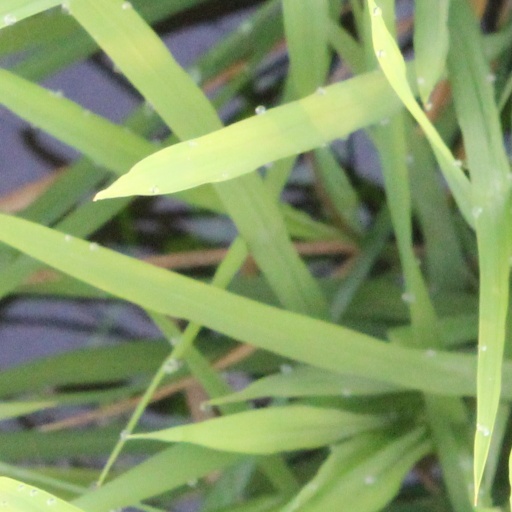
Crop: rice